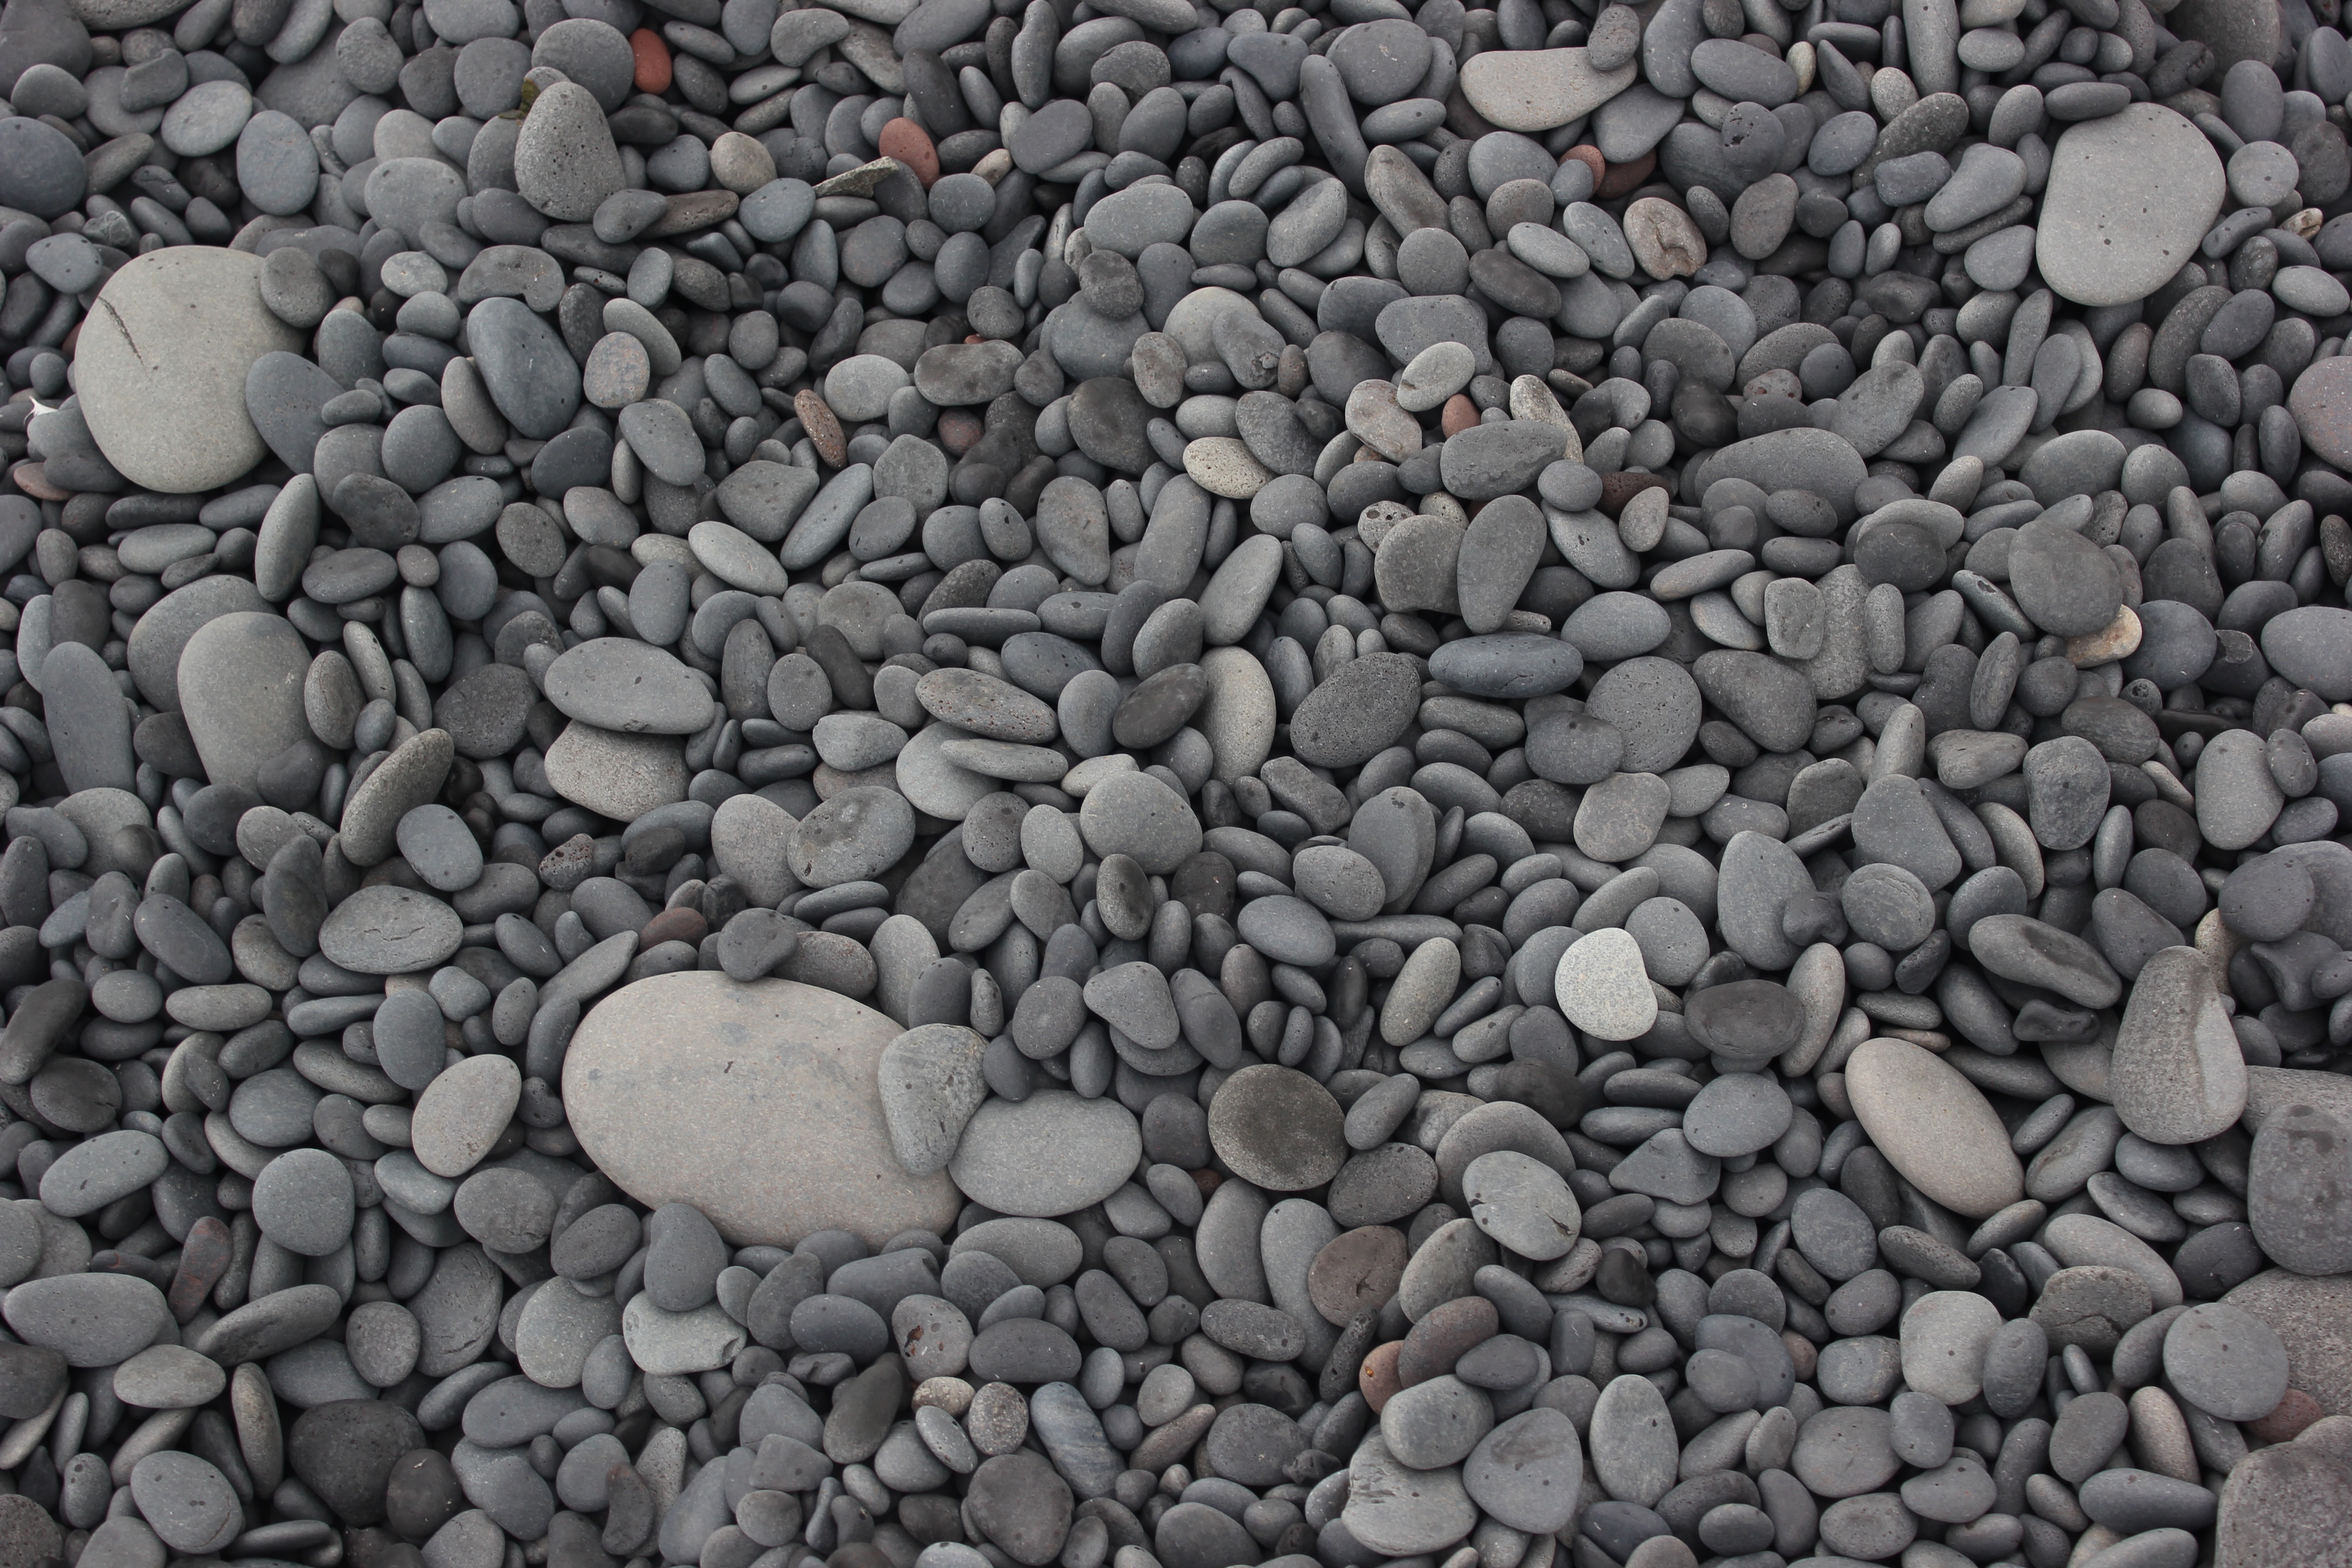
rock, black and white, asphalt, pebble, soil, stone wall, material, rubble, gravel, flooring